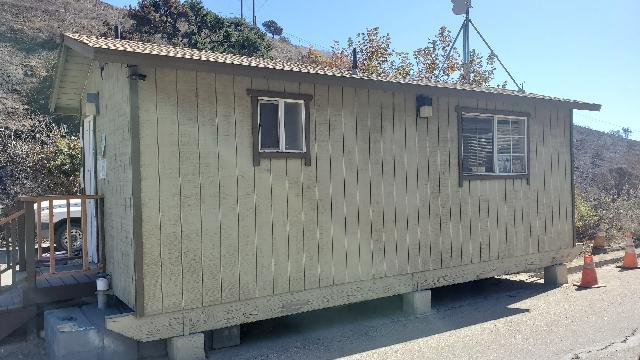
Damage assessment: no_damage